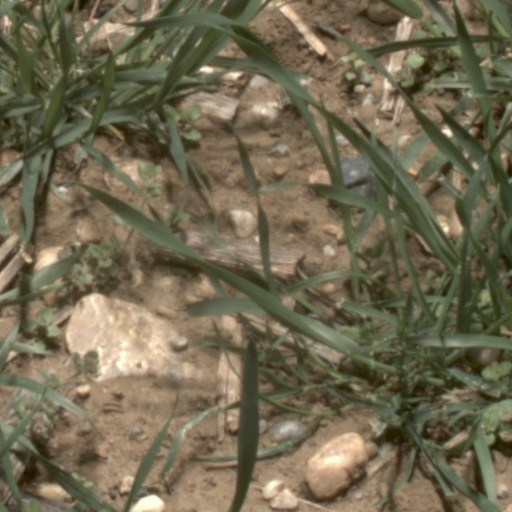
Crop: wheat